Lord Uxbridge's leg

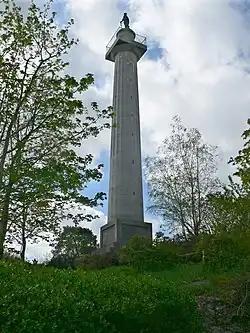
Marquess of Anglesey's Column, Llanfairpwllgwyngyll, Anglesey

Henry Paget, 2nd Earl of Uxbridge, later the 1st Marquess of Anglesey, commanded 13,000 Allied cavalry and 44 guns of the horse artillery at the Battle of Waterloo, on 18 June 1815. At about 2:30 pm, at a critical stage in the battle, he led a charge of the 2,000 heavy cavalry of the Household Brigade and the Union Brigade to throw back the columns of D'Erlon's French I Corps, who were threatening to push back Picton's severely outnumbered 5th Division, with some 15,000 French infantry advancing on 3,000 British and Dutch-Belgian troops. The charge succeeded in sweeping the French infantry away in disorder, but Uxbridge was unable to rally his troops, who ran on in pursuit and were cut up by counter-attacking French cavalry. Uxbridge spent the rest of the battle leading a series of charges by British light cavalry formations, and had eight or nine horses shot from under him.